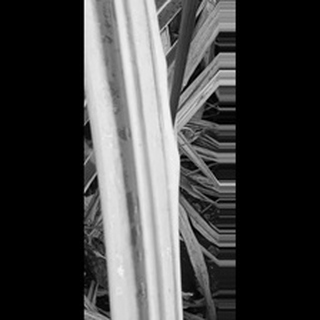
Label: sugarcane_yellow_leaf_disease